JessB

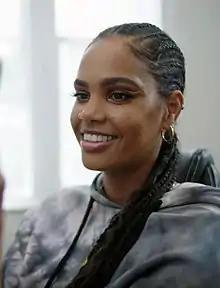
Jess Bourke (2021)

Jess Bourke, better known as JessB, is a rapper and former professional netballer from Auckland, New Zealand. She has released two EPs ("Bloom" and "New Views") and won Best New Zealand Act at the 2019 MTV Europe Music Awards. JessB's debut studio album is scheduled for release in July 2024.